HDMS Najaden (1796)

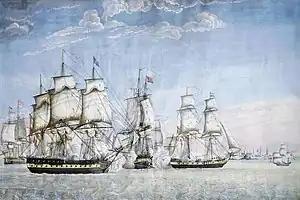
Najaden at Tripoli in 1797, Royal Danish Naval Museum

The future vice admiral, Johan Cornelius Krieger, was captain on her sea trials after commissioning. The trials were overseen by another future flag officer, R H Tønder. Much of the ship's service in the next eight years would be in the Mediterranean, continuing the diplomacy and convoy protection demanded by the Danish–Algerian War and the Barbary Corsairs